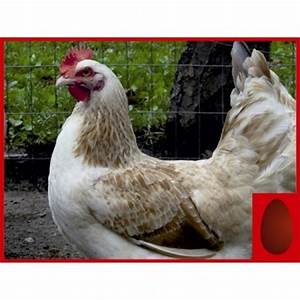
Label: gallina